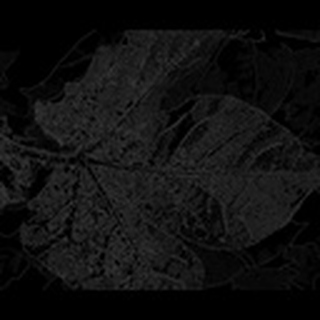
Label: cotton_aphids